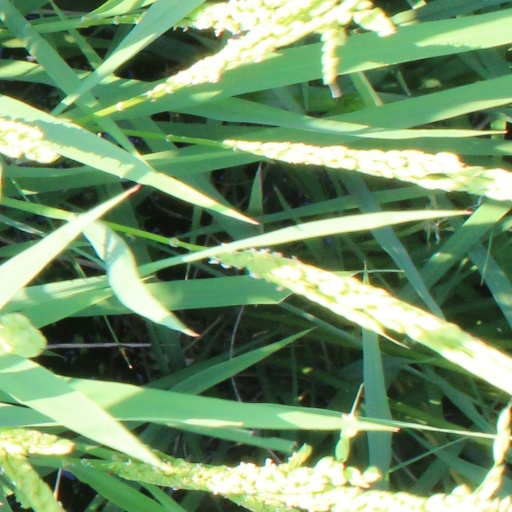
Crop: rice